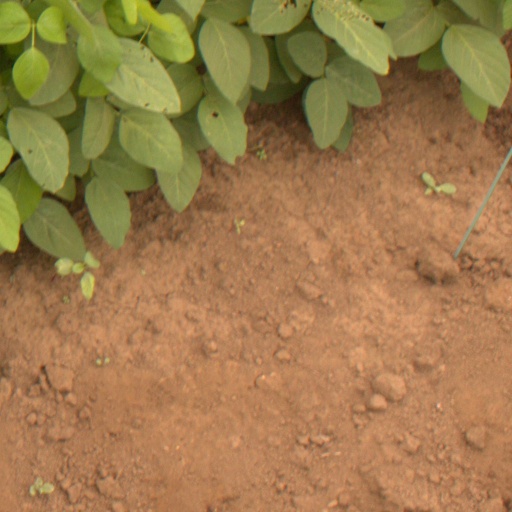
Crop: soybean